Lilla Bommen (building)

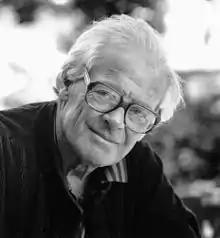
"Ralph Erskine, principal architect for the Lilla Bommen Building"

Further discussed within Robert Trancik’s case study in his text “Finding Lost Space”, is the infill construction that restored the large area of which the Lillla Bommen building presides today. The prior highway interchange that predominated the large area that new infrastructure at the waterfront of the "Göta Canal" was remodelled to accommodate the reclamation of unused “Lost space” as referred to by Transik. The area named the Järntorget (The Iron Square), composed largely of roadwork was the result of infill and highway restructuring in the area, aimed at improving the waterfront aspect of the Lilla Bommen region. The historical redevelopment of the Järntorget region acted as the foundation for which the Lilla Bommen building was constructed allowing for the reinstatement of the inner-city to waterfront region as its prominent modern day commercial and residential district.